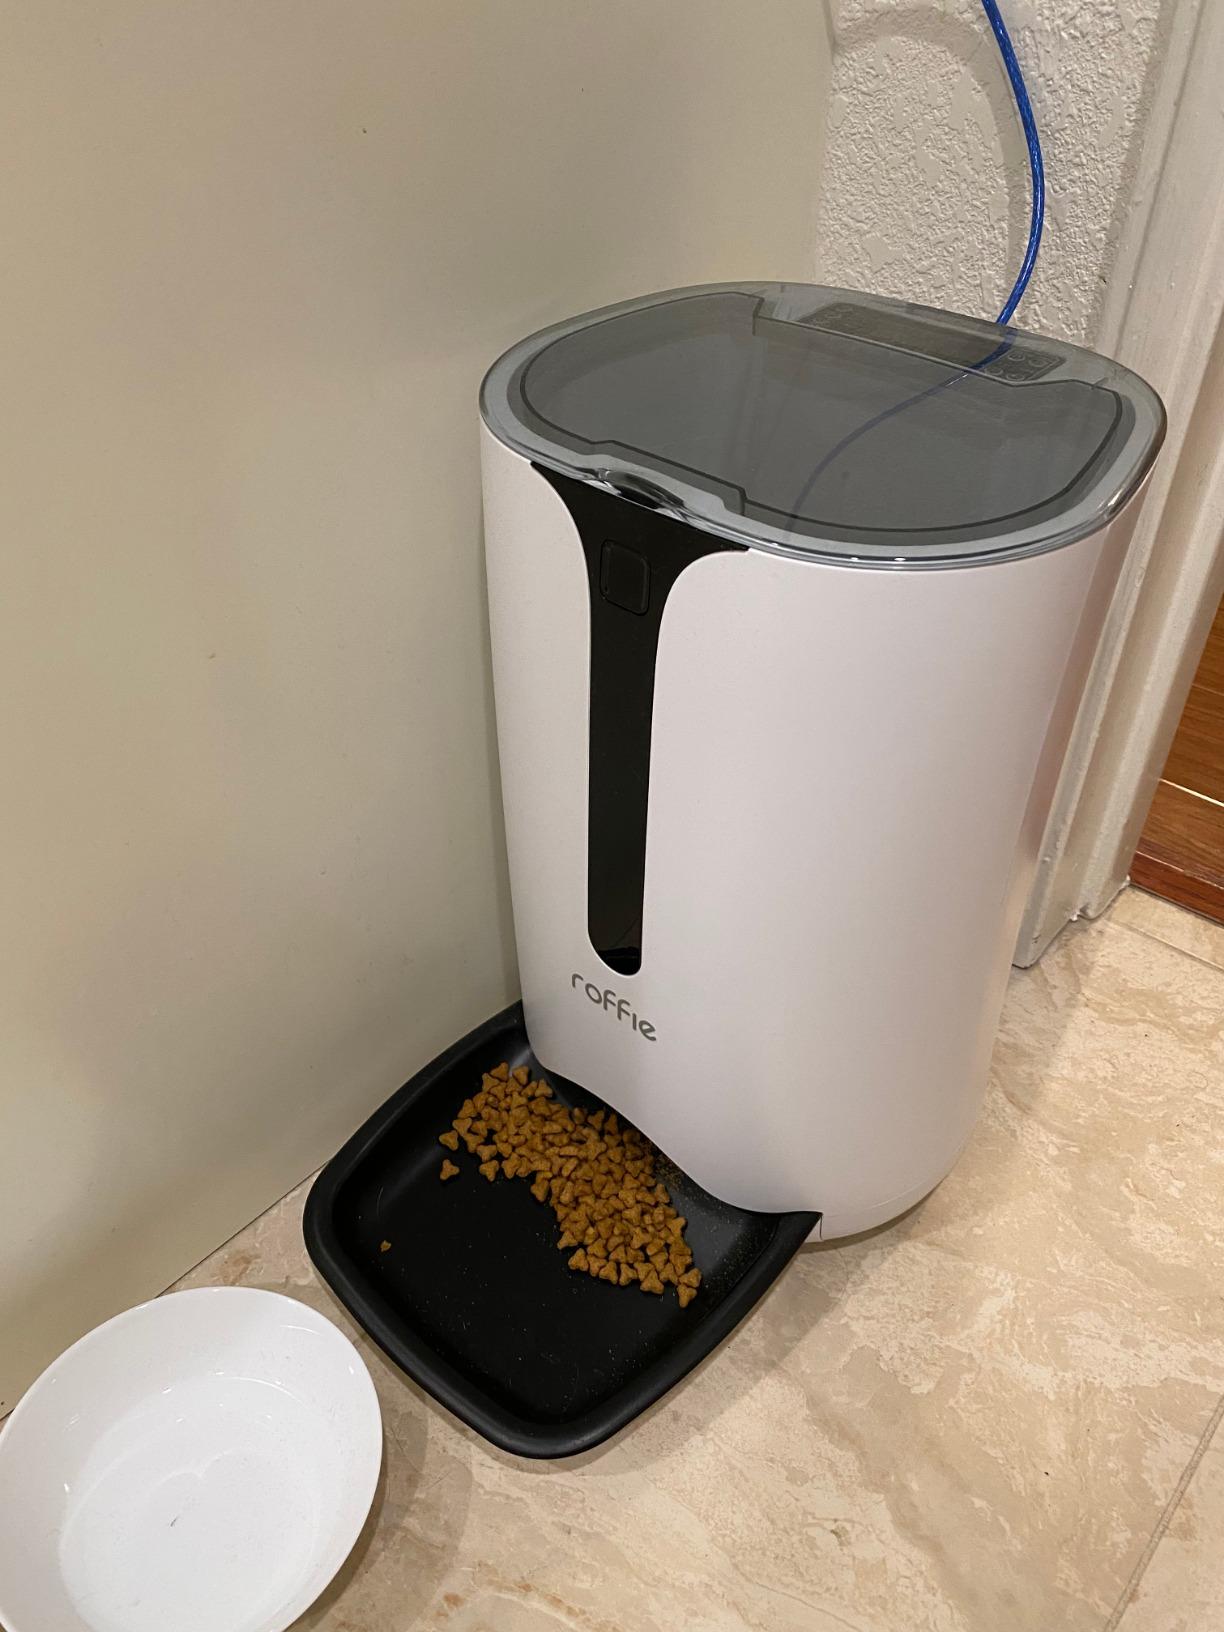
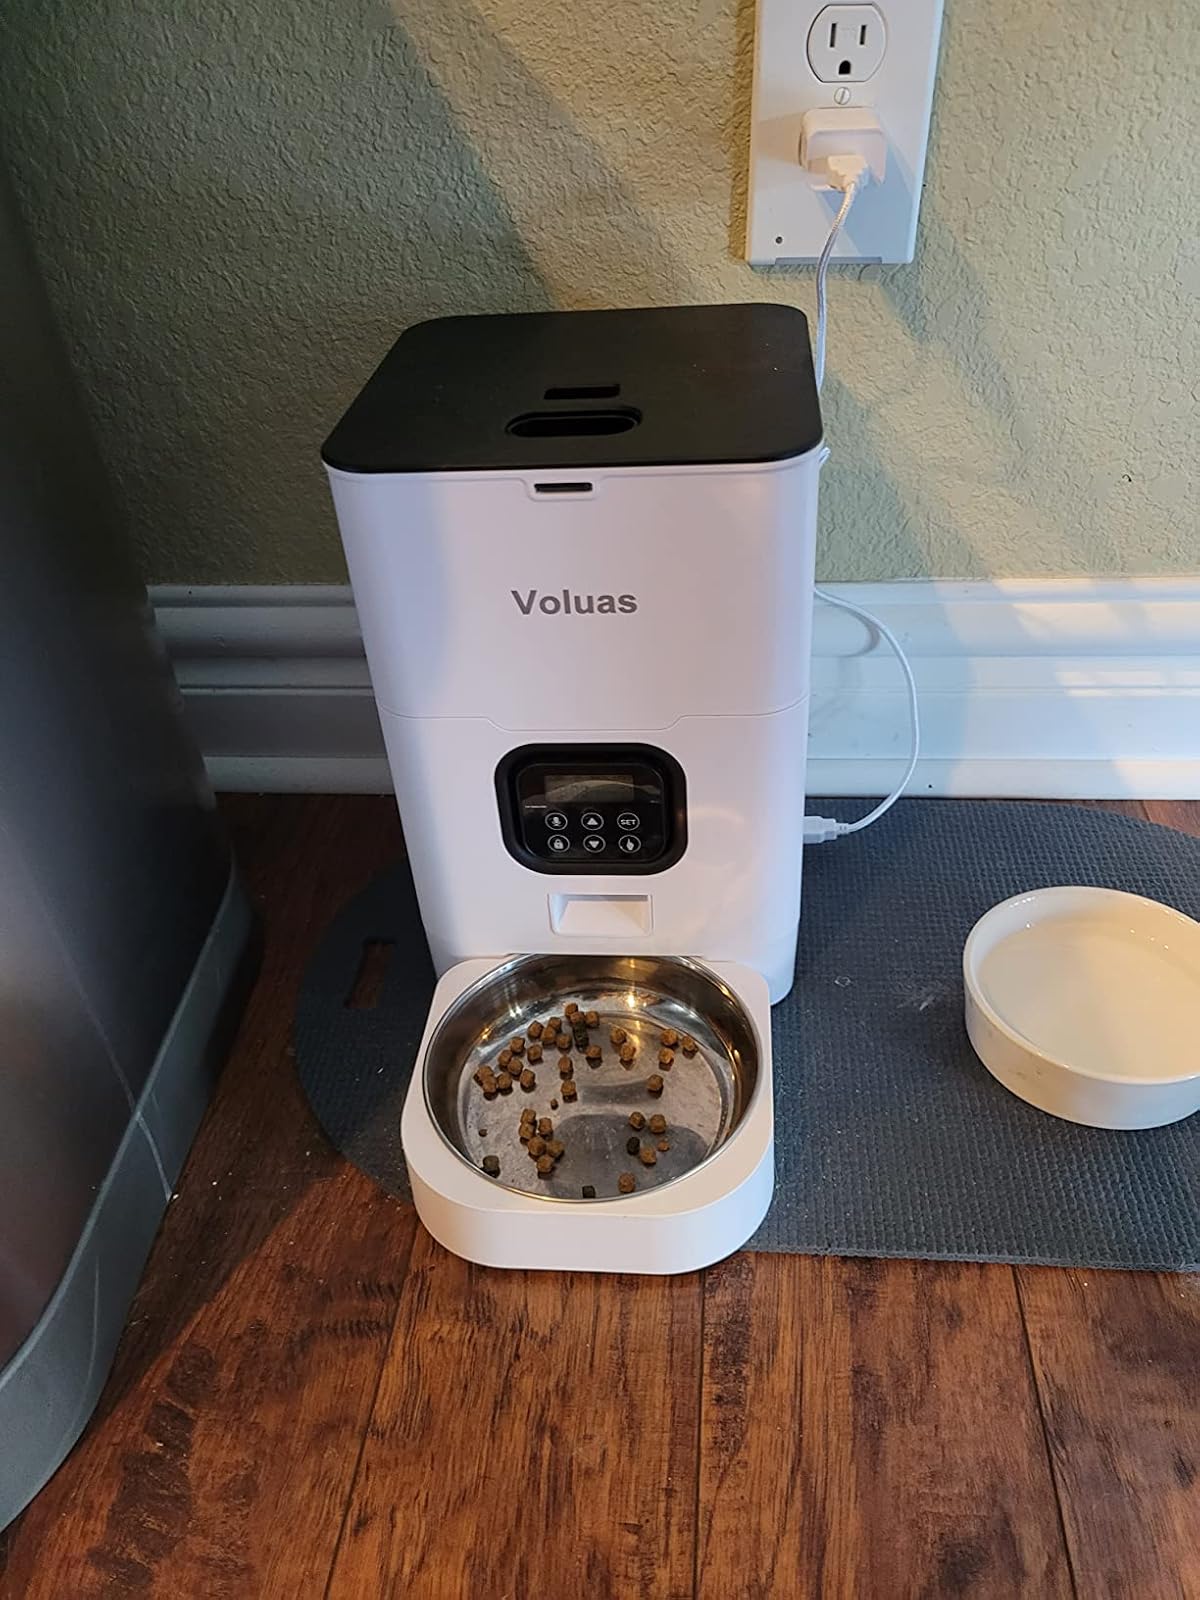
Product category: items_feeder
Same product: no